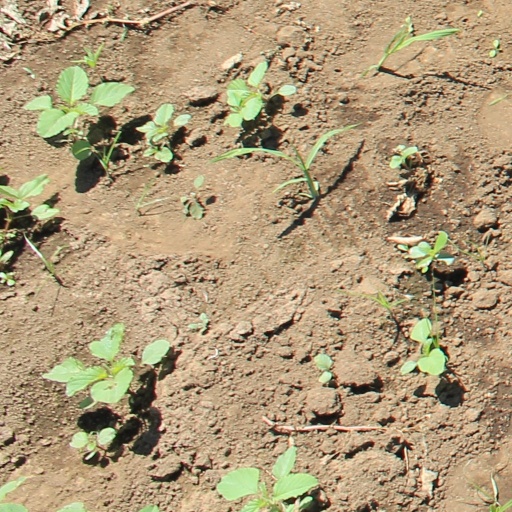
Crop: soybean